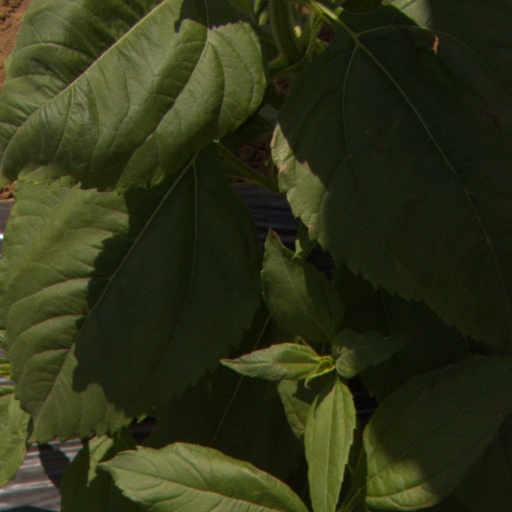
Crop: Jerusalem artichoke